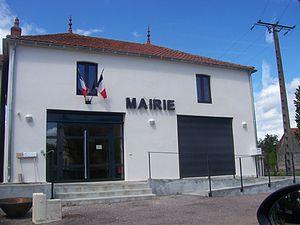
Mairie de Pontoux
Pontoux est une commune française située dans le département de Saône-et-Loire en région Bourgogne-Franche-Comté.